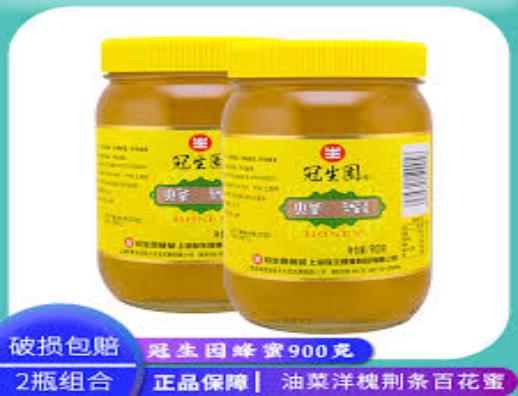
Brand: GuanShengYuan
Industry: Food